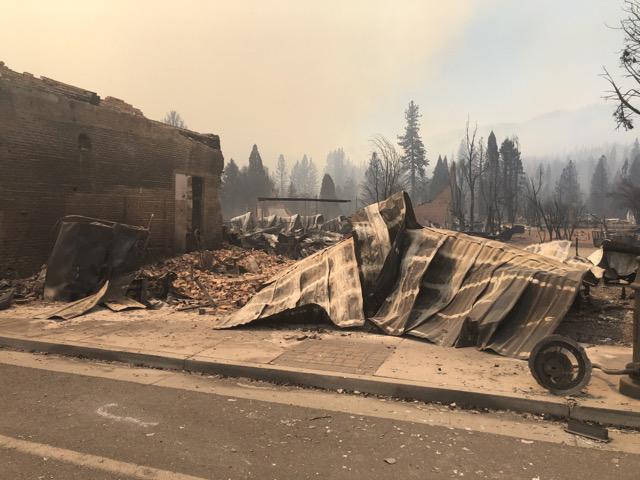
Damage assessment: destroyed